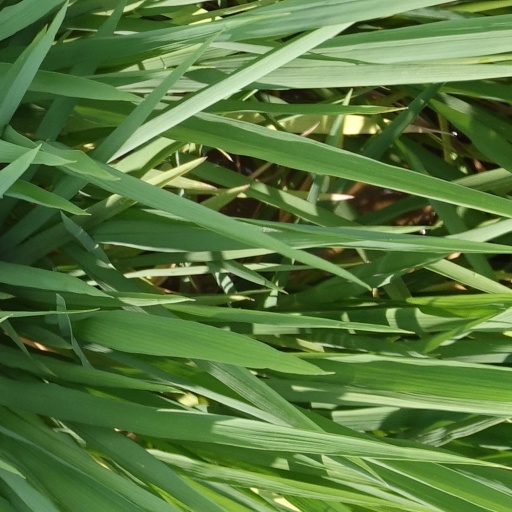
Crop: rice